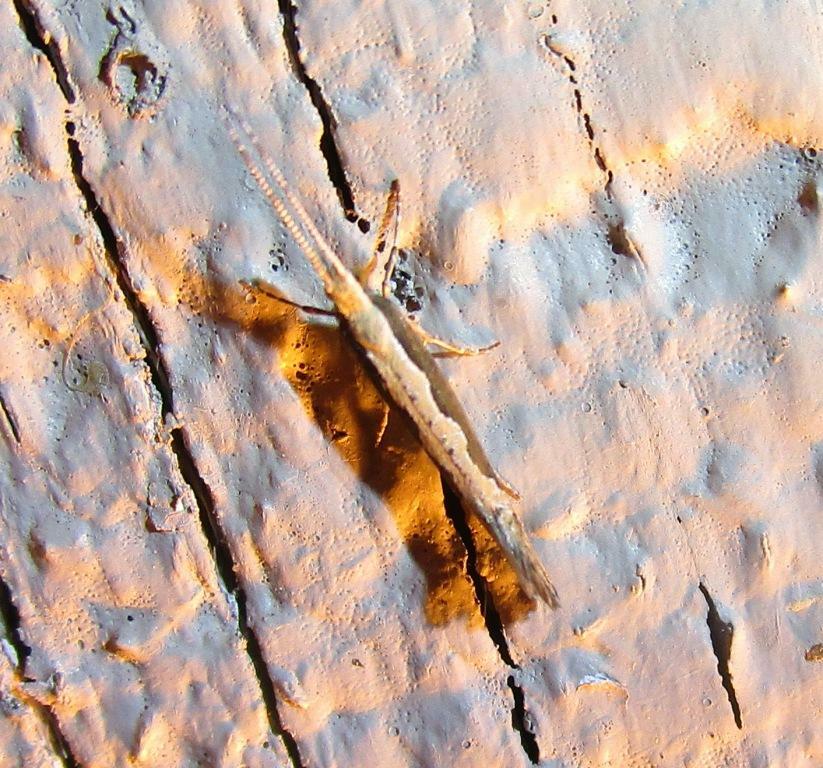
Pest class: diamondback_moth